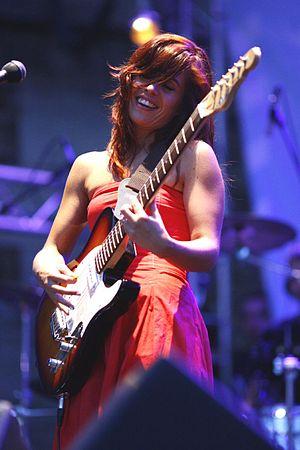
Élisabet Maistre, née Élisabet Ferrer plus connue sous le pseudonyme de Babet, est une musicienne et chanteuse française née le 4 septembre 1977 à Istres.